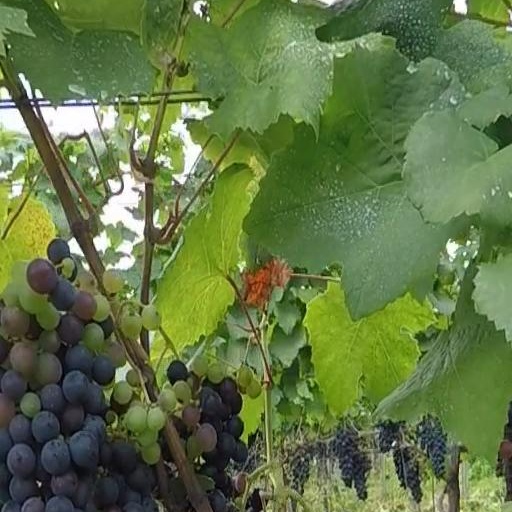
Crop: grape